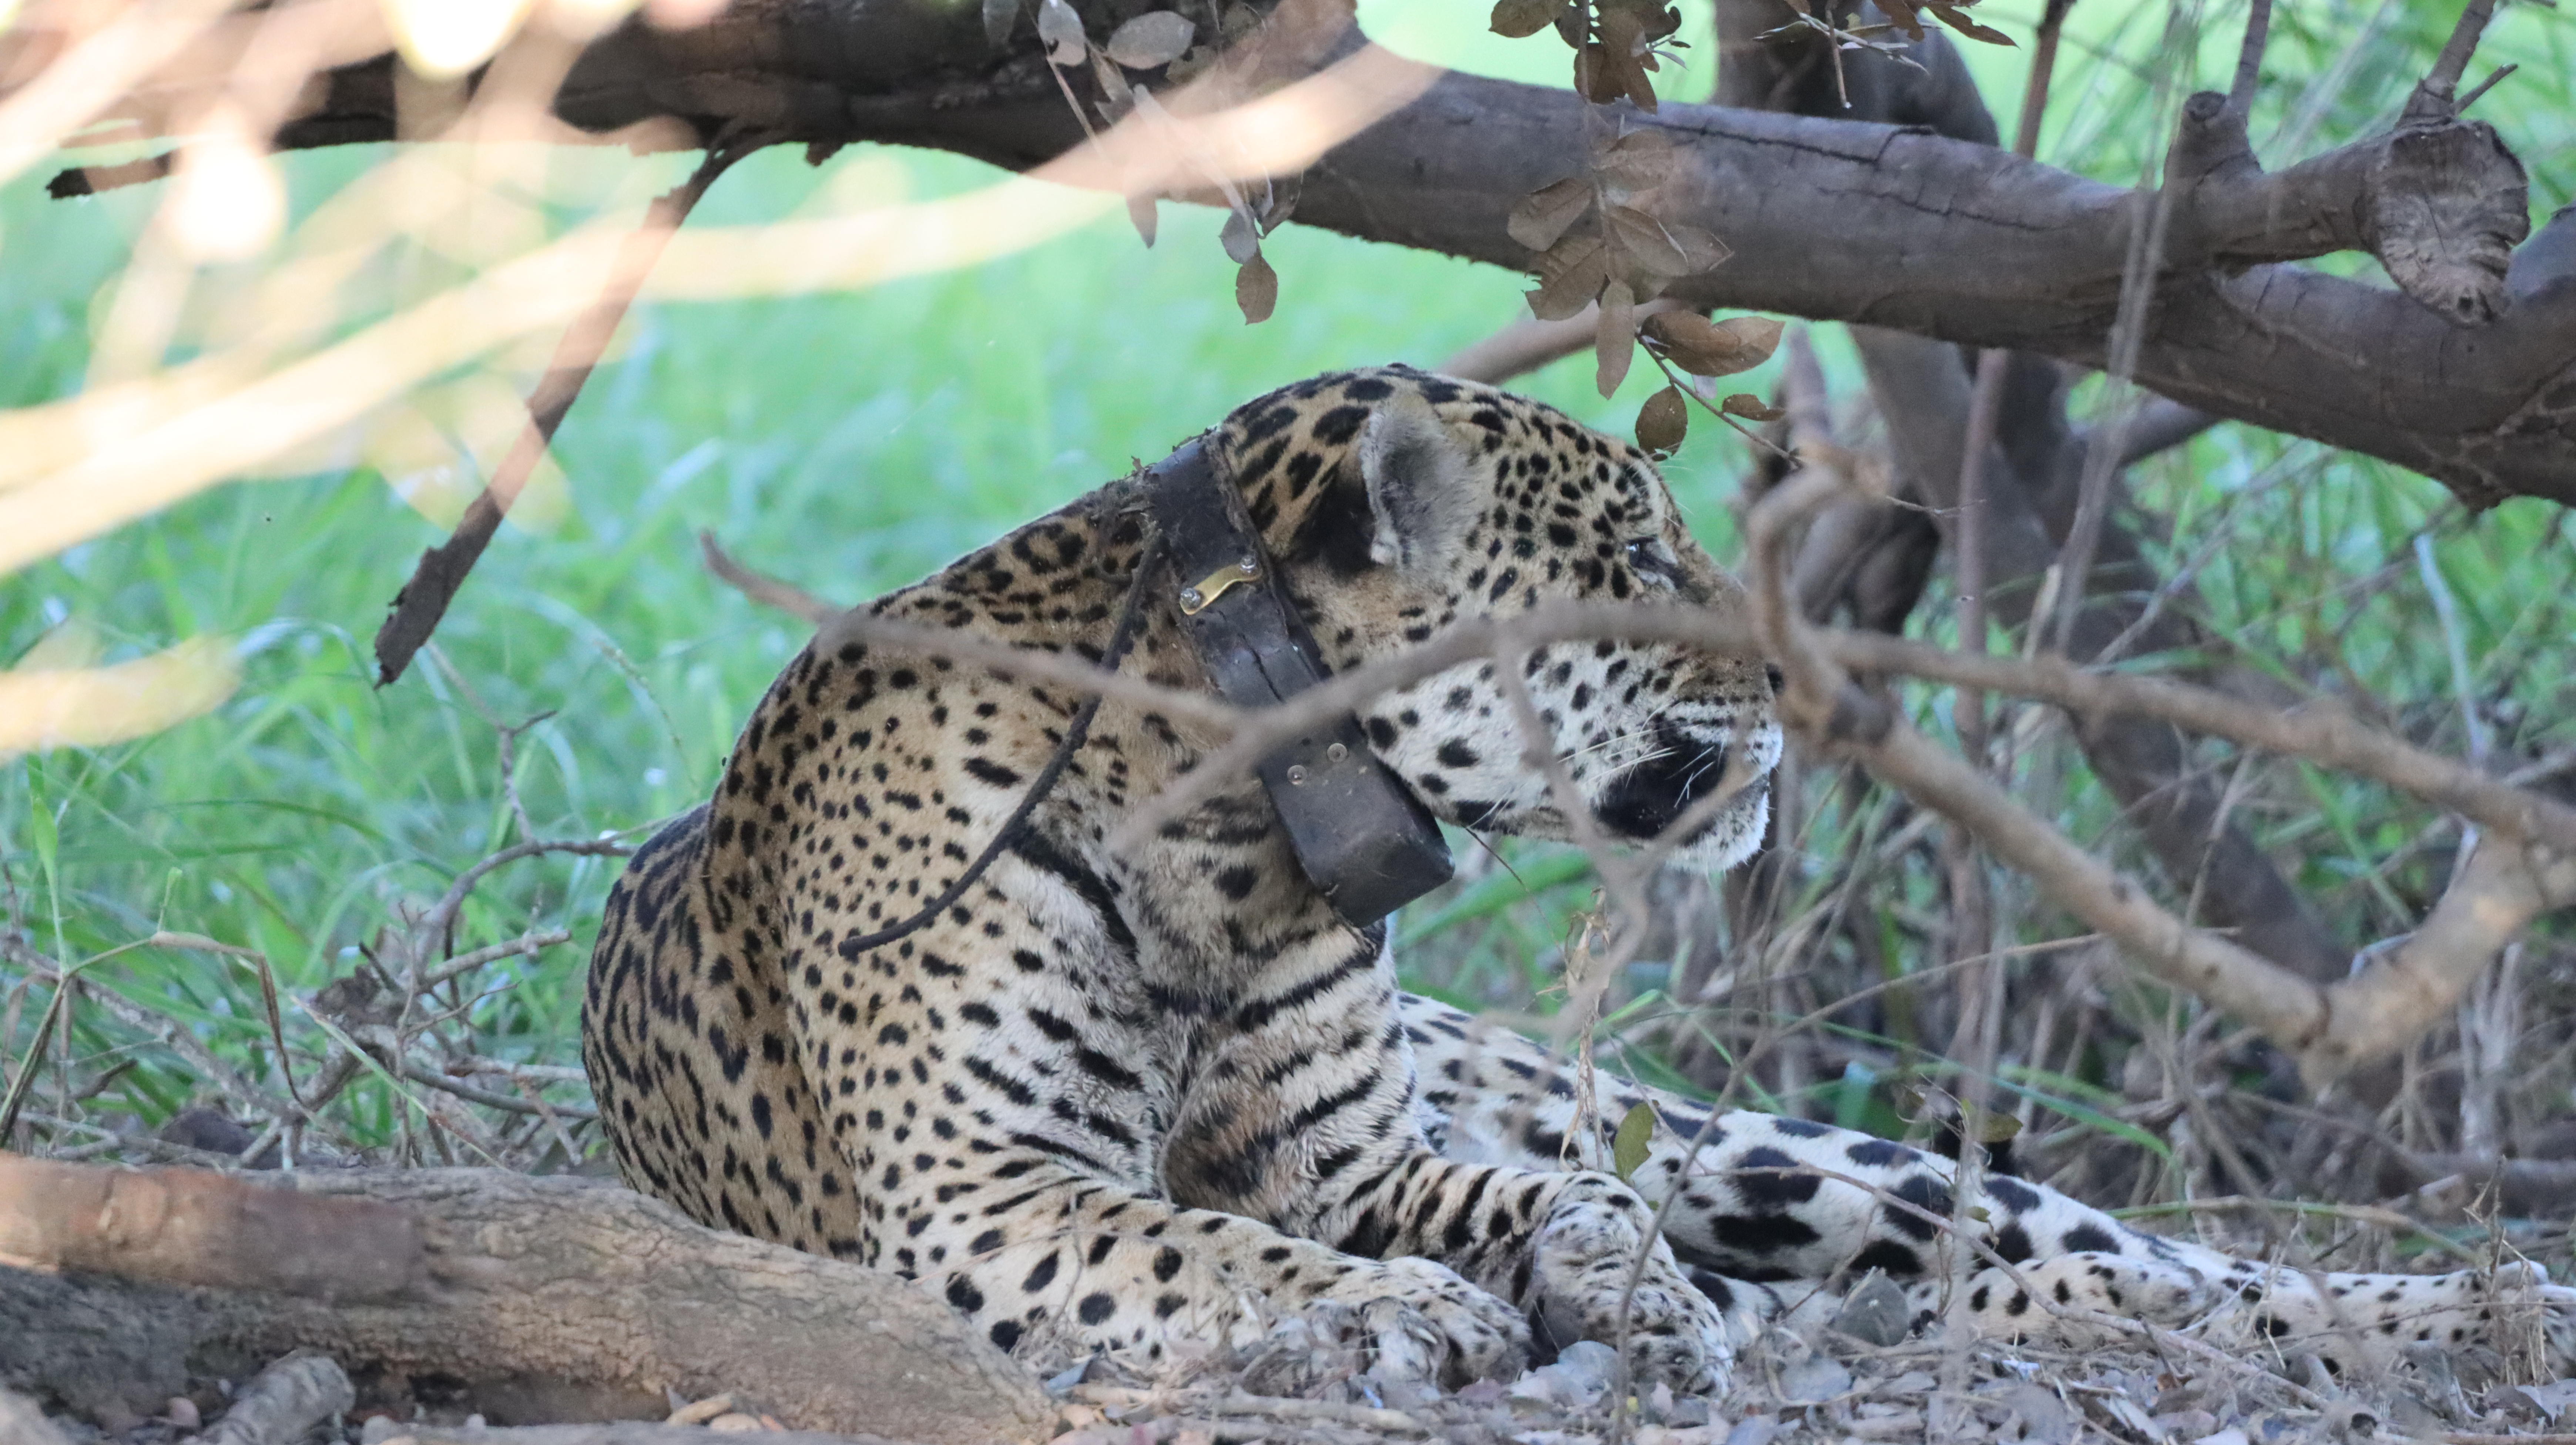
Jaguar: Ousado